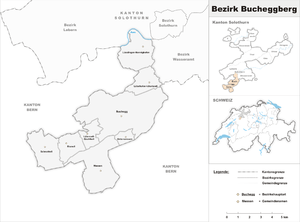
Le district de Bucheggberg est un ancien district suisse, situé dans le canton de Soleure. Il forme depuis 2005, avec le district de Wasseramt, la circonscription électorale de Bucheggberg-Wasseramt.